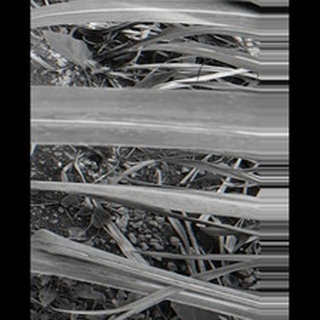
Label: sugarcane_red_rot